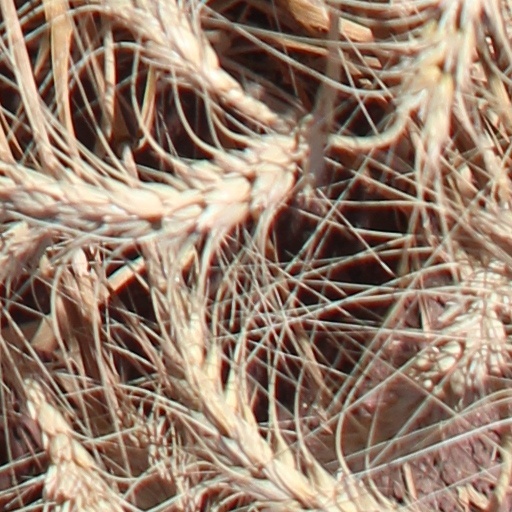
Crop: wheat